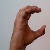
The image shows a hand gesture representing the letter 'C' in Indian Sign Language.